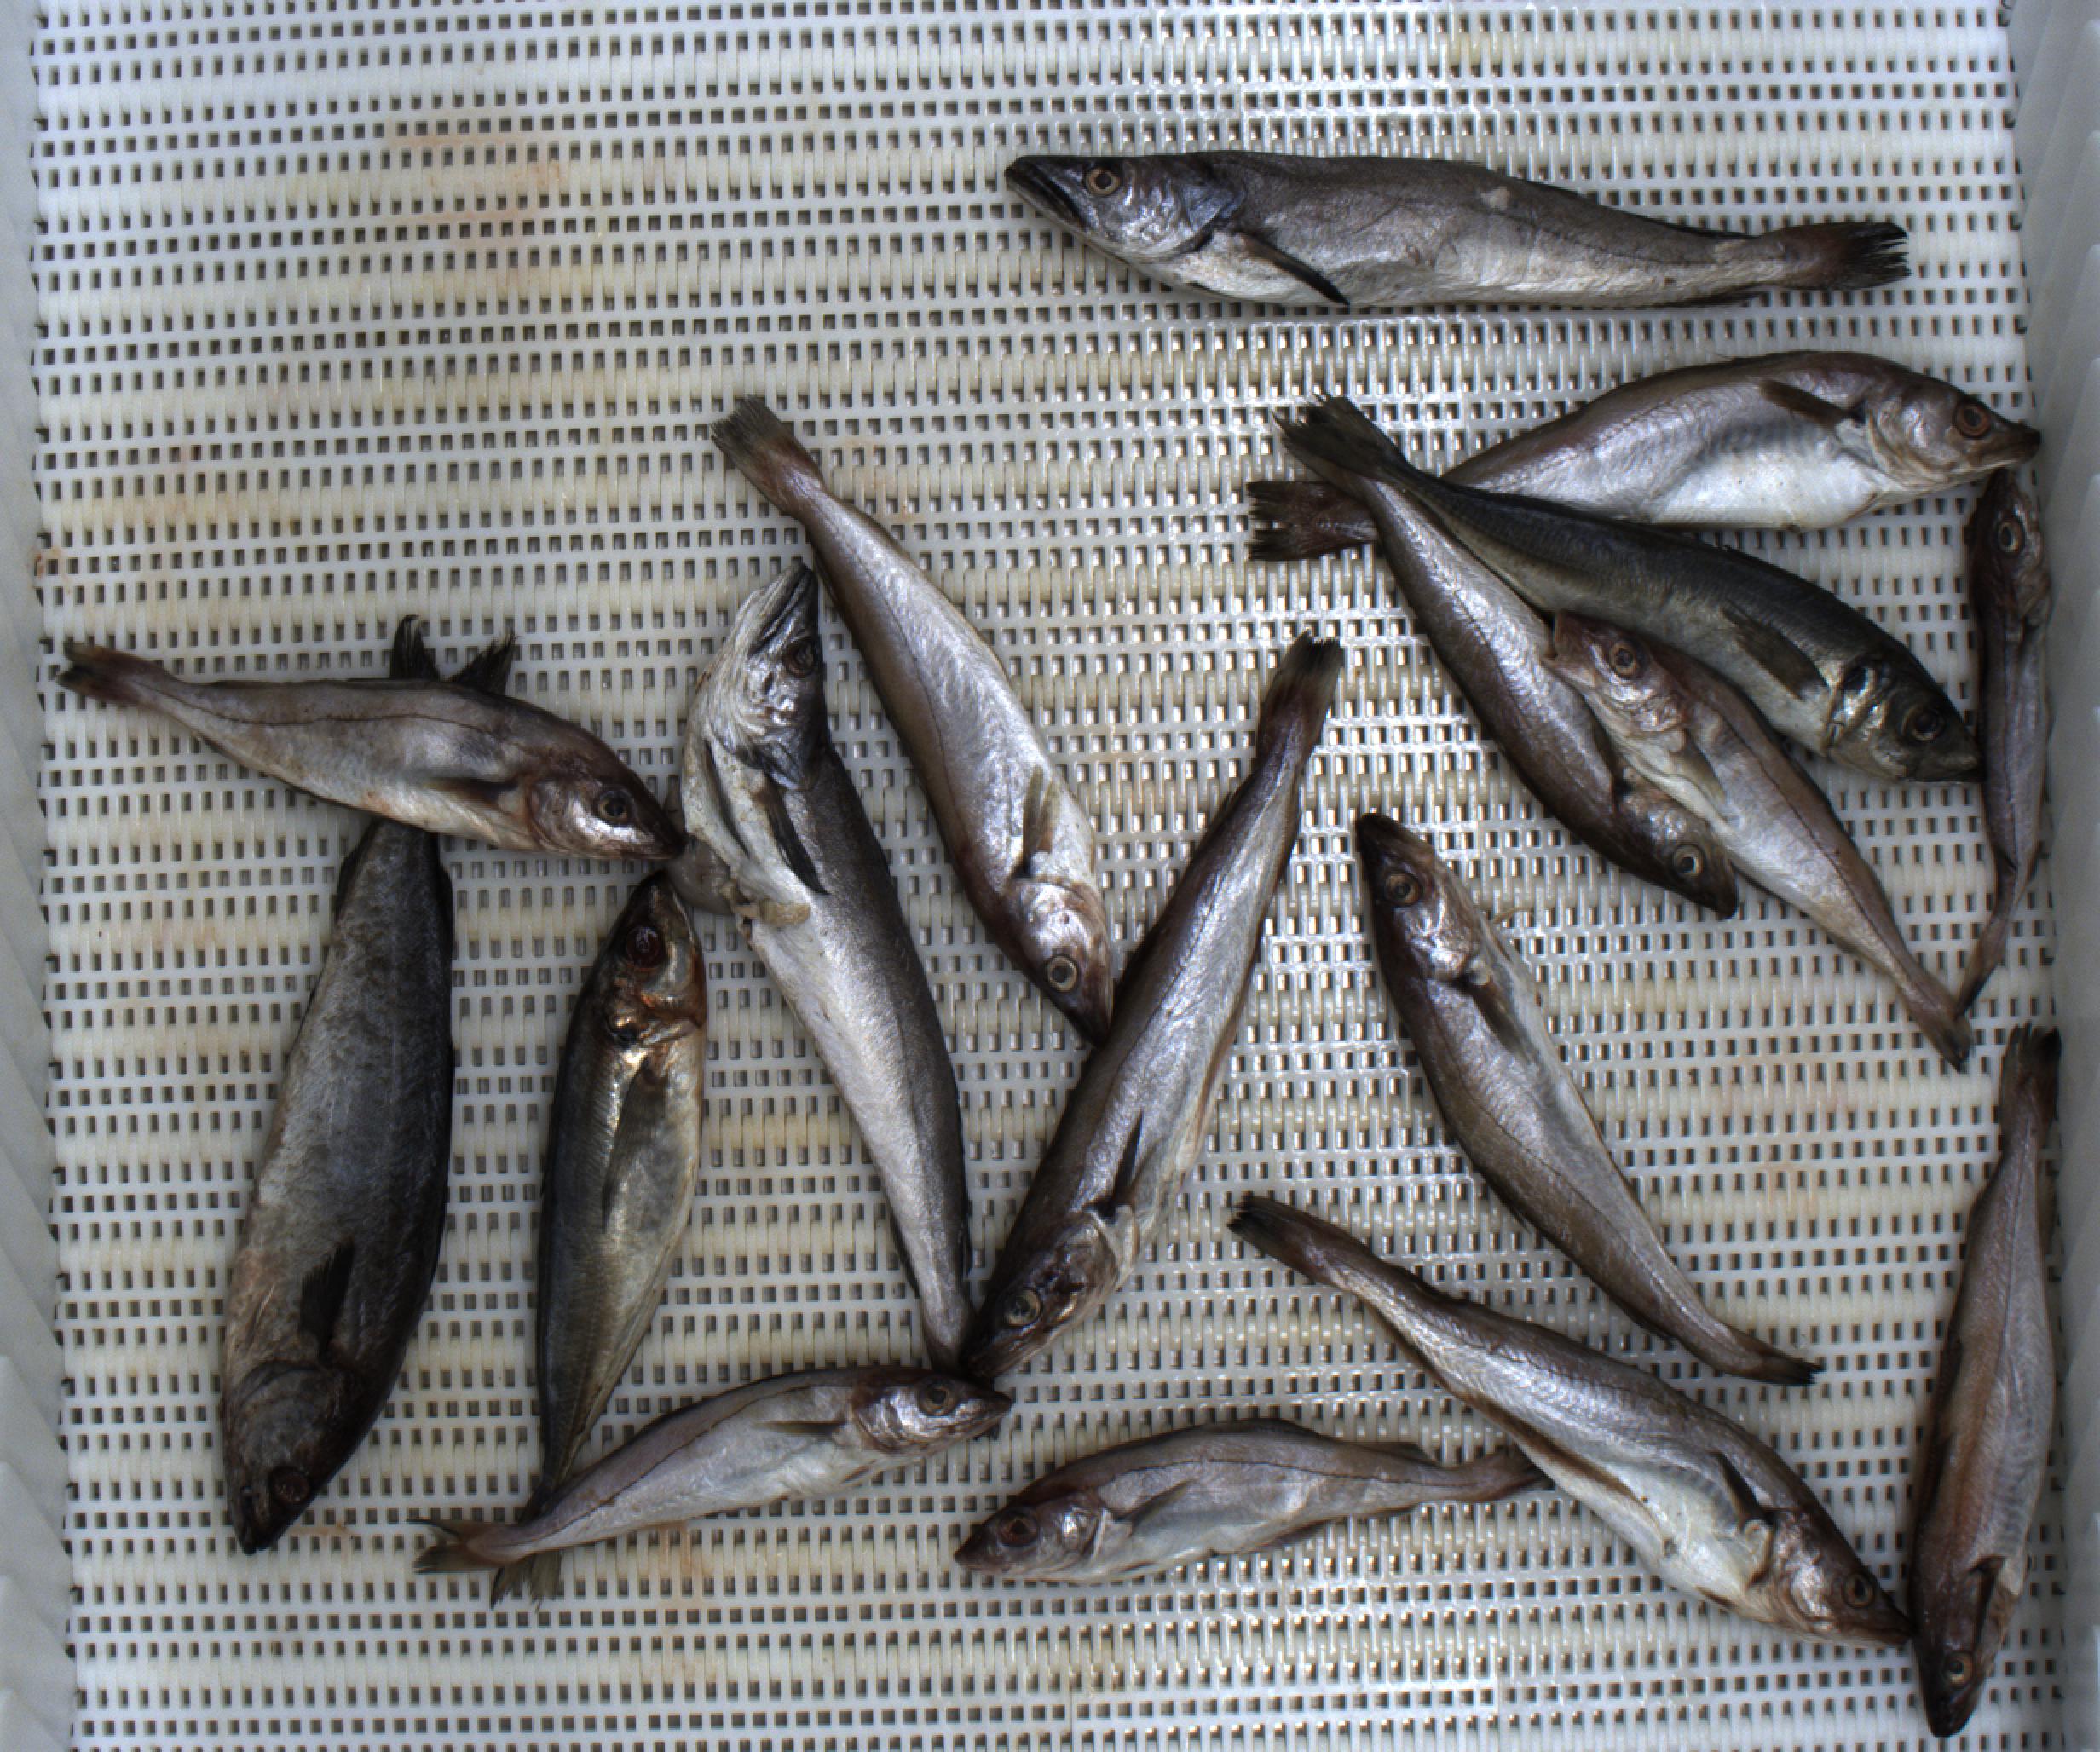
Total fish: 17
Cod: 0
Haddock: 5
Whiting: 7
Hake: 2
Horse mackerel: 2
Saithe: 1
Other: 0